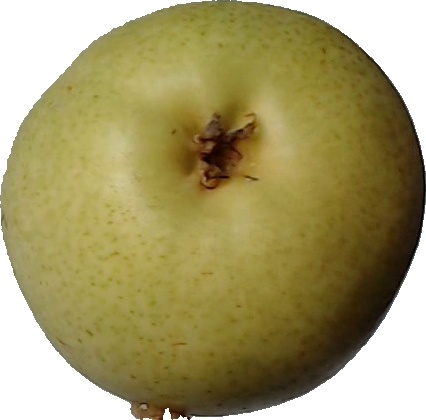
Label: pear_1